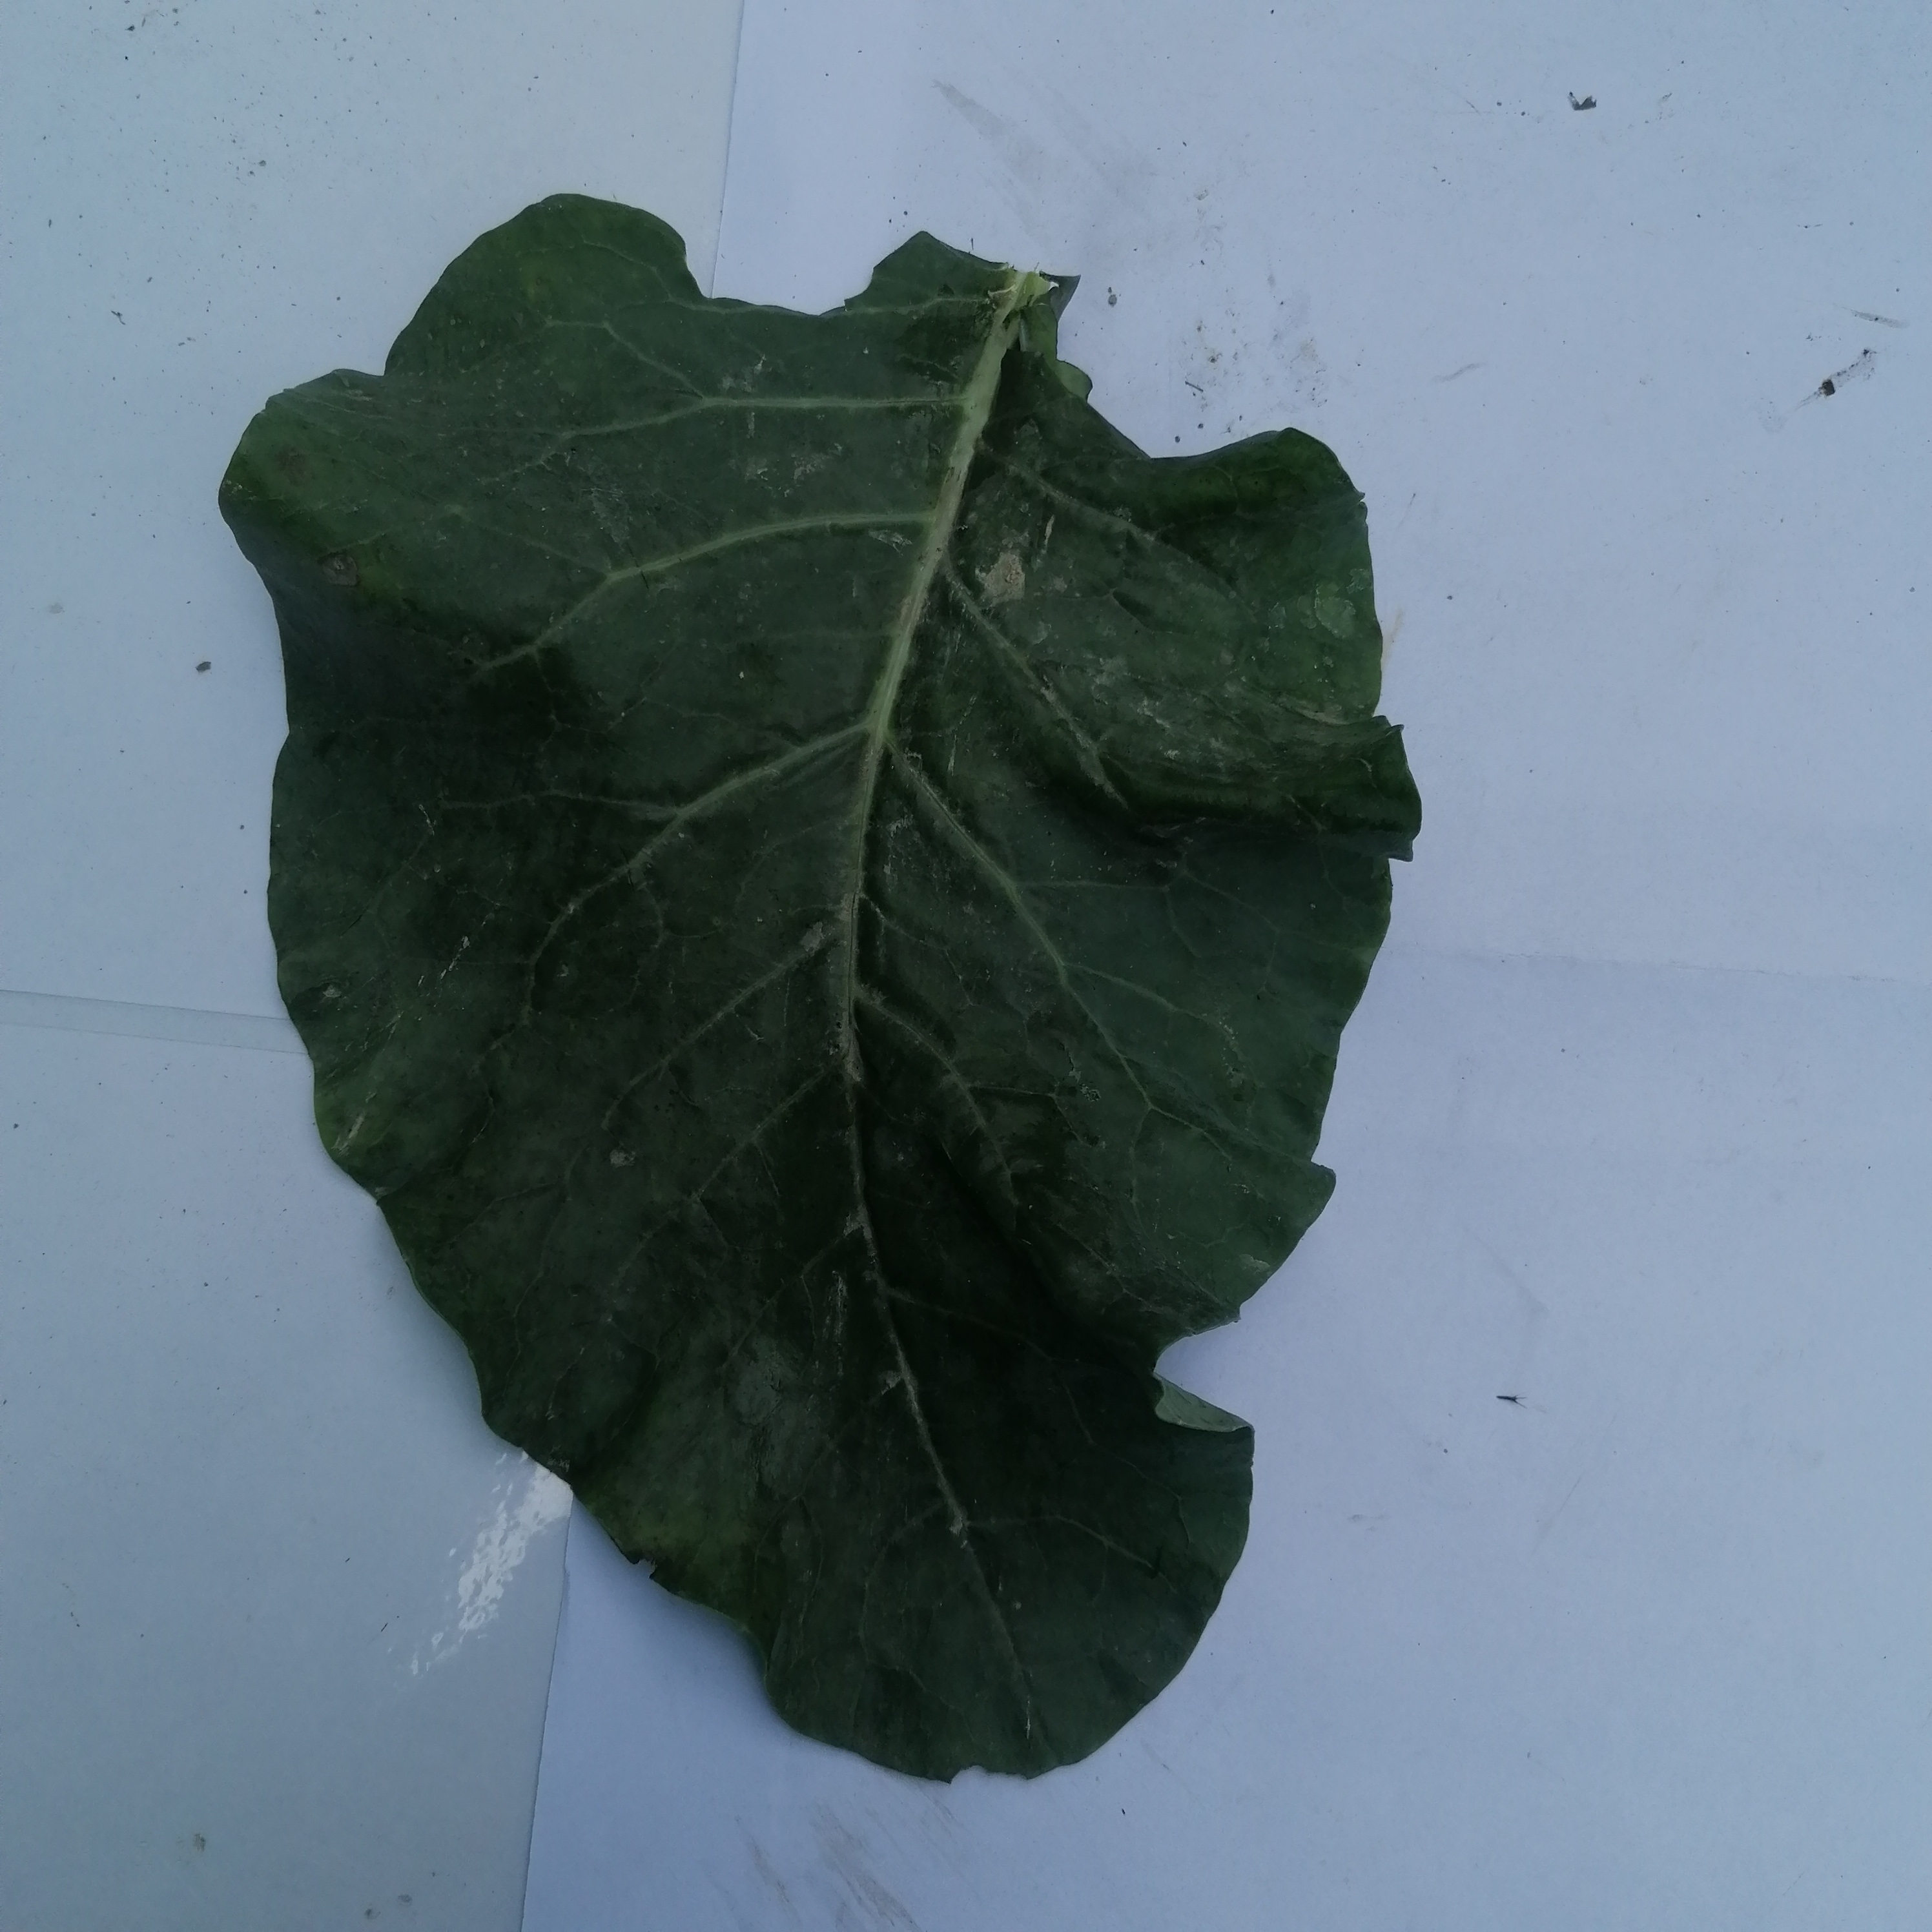
Label: Healthy